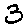
Label: 3